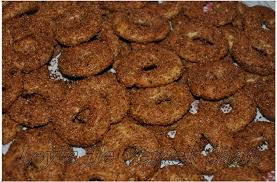
Yemek: simit